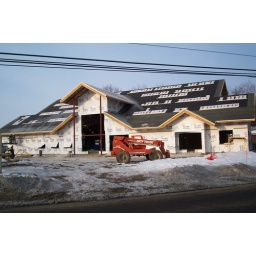
With clear blue sky in the background, our new building looks quite impressive.